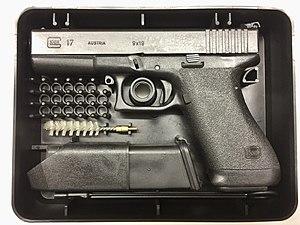
Le Glock 17 est un pistolet semi-automatique conçu et fabriqué depuis 1980 par l'entreprise autrichienne d'armement Glock pour les forces militaires et les services de police.